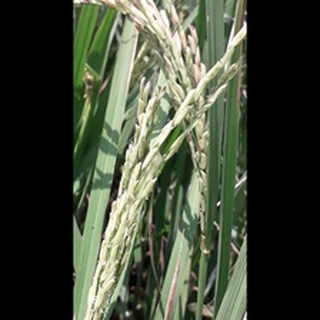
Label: healthy_rice